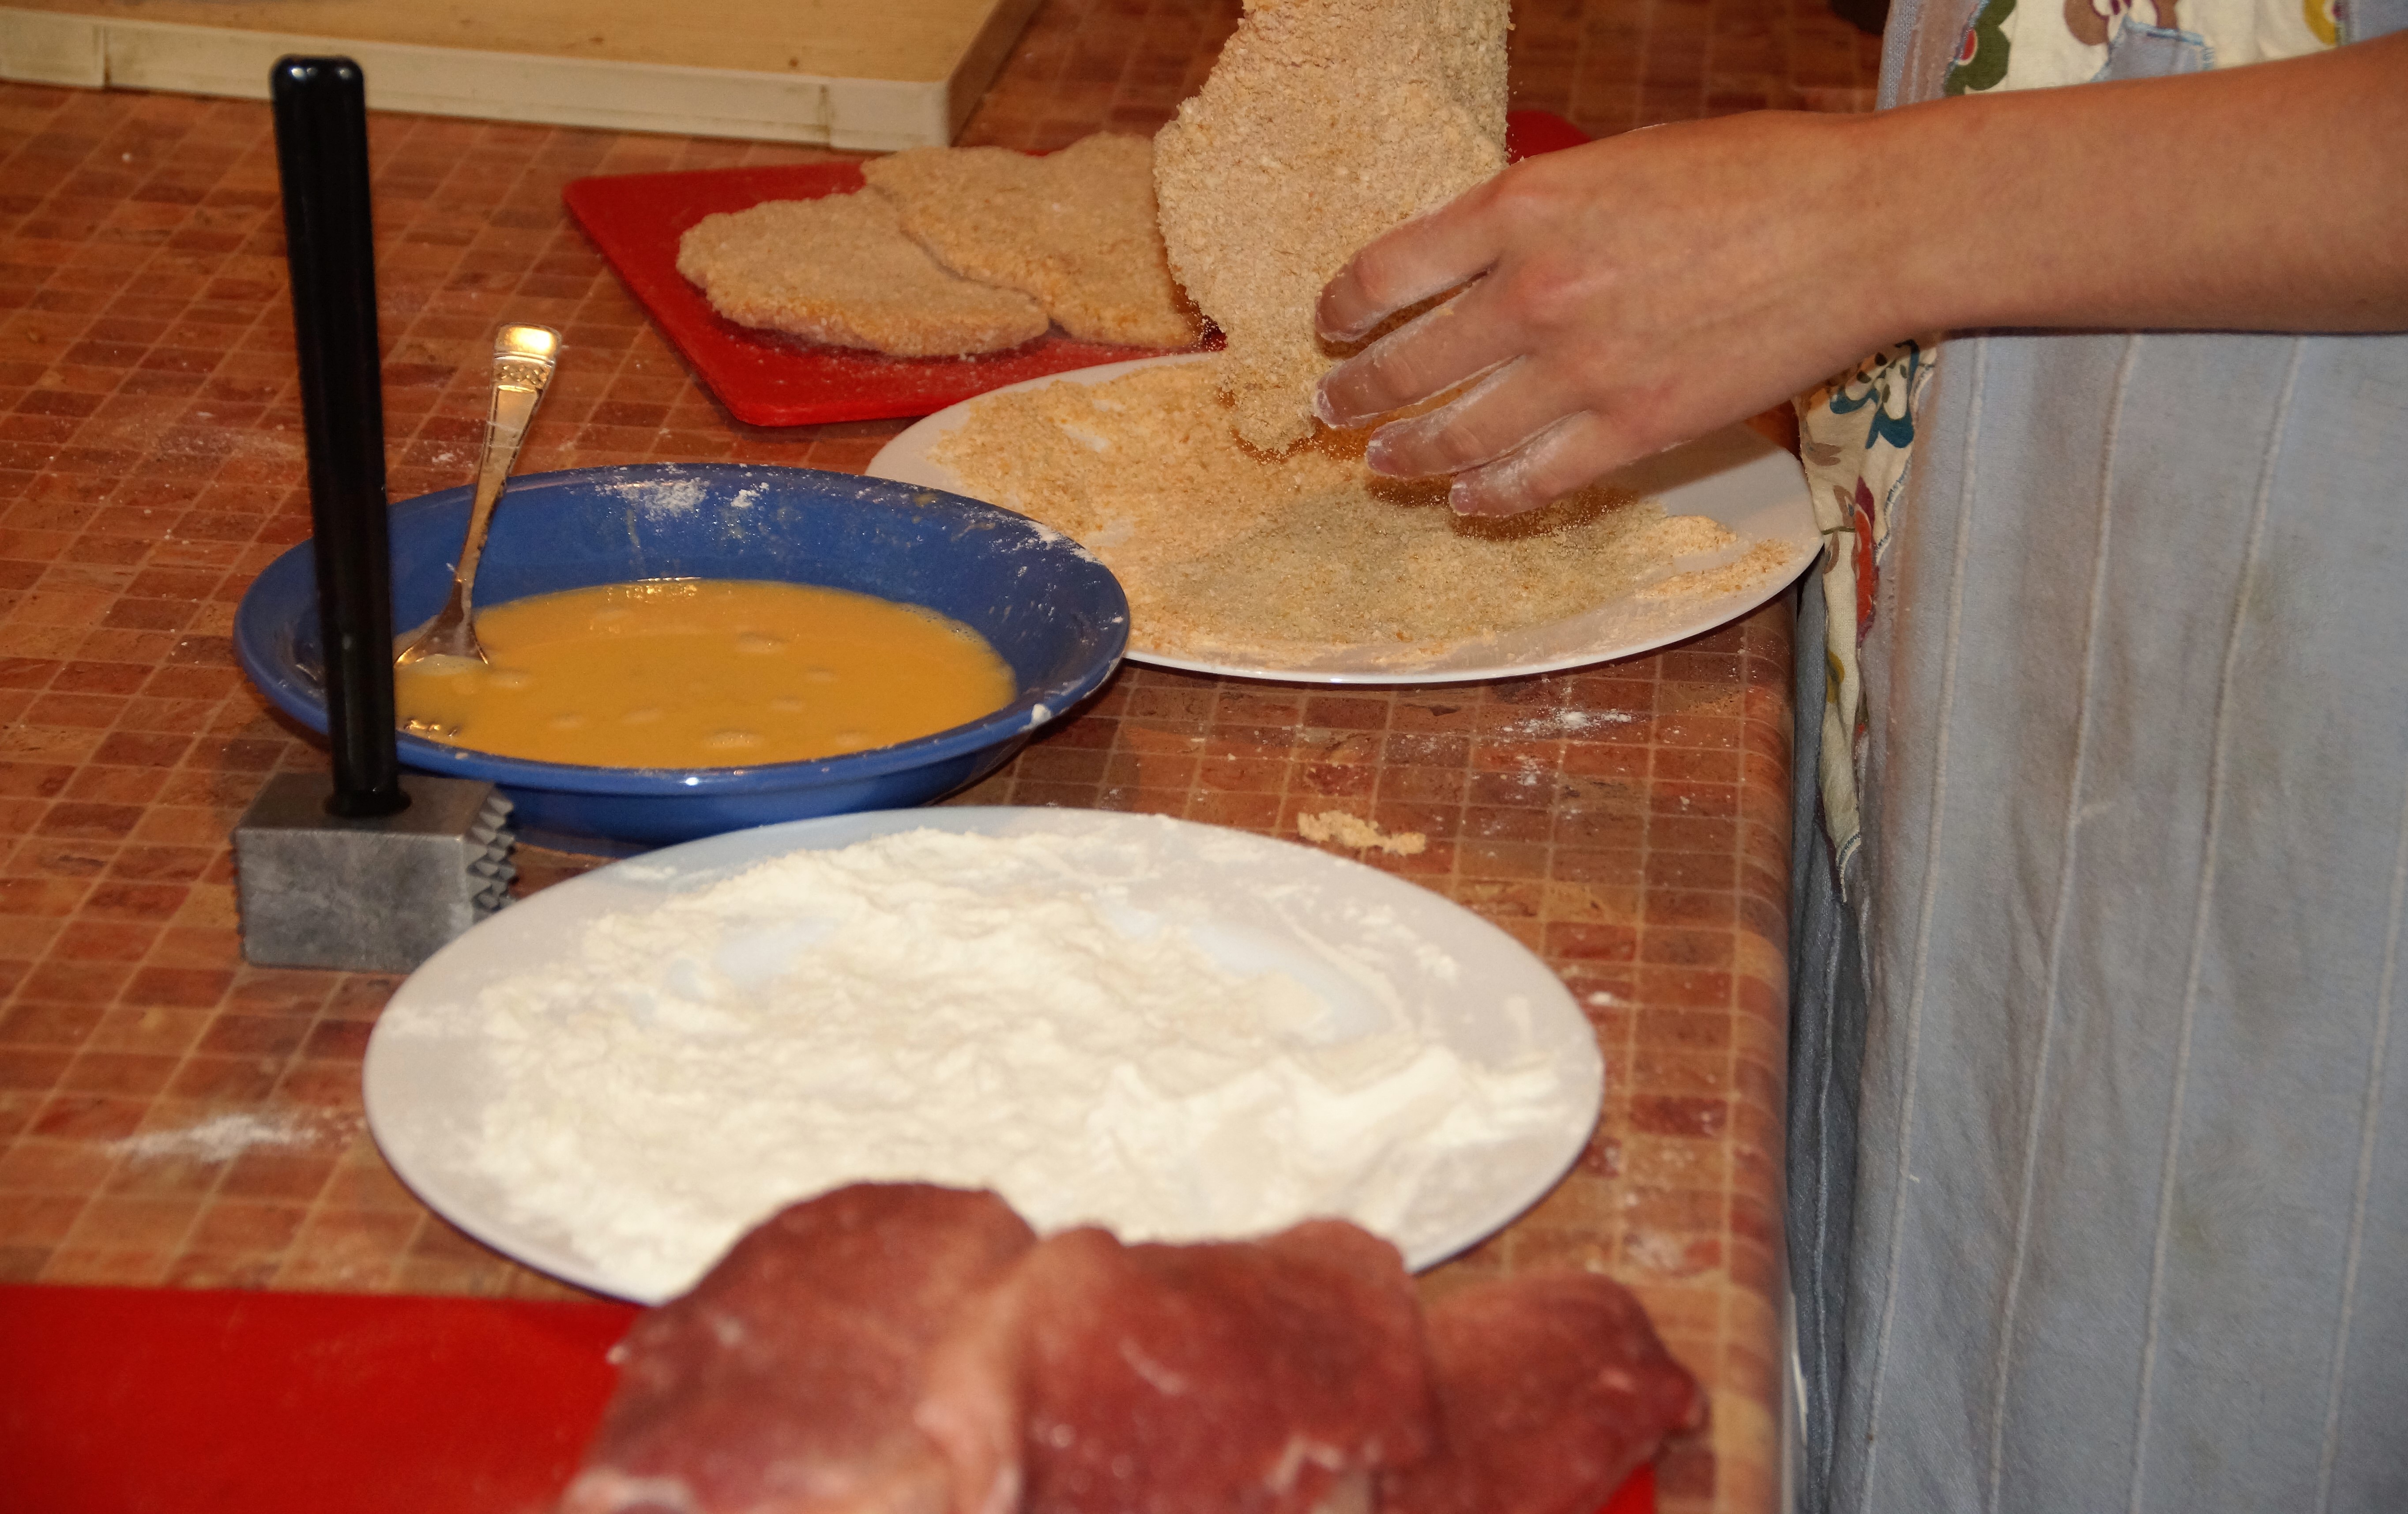
steak, cuttings, pork, meat, cooking, frying, kitchen, breadcrumbs, fried, vienna, breaded